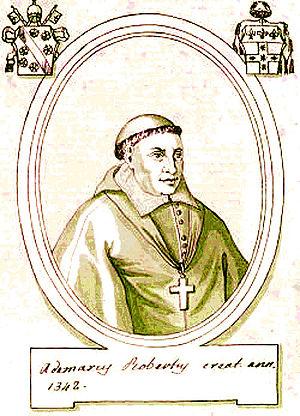
Cardinal Adhémar Robert
Adhémar Robert, cardinal français, était issu de la vieille famille limousine des Robert de Lignerac. Cousin ou neveu du pape Clément VI, par sa mère, il fut appelé le cardinal de Magnac.